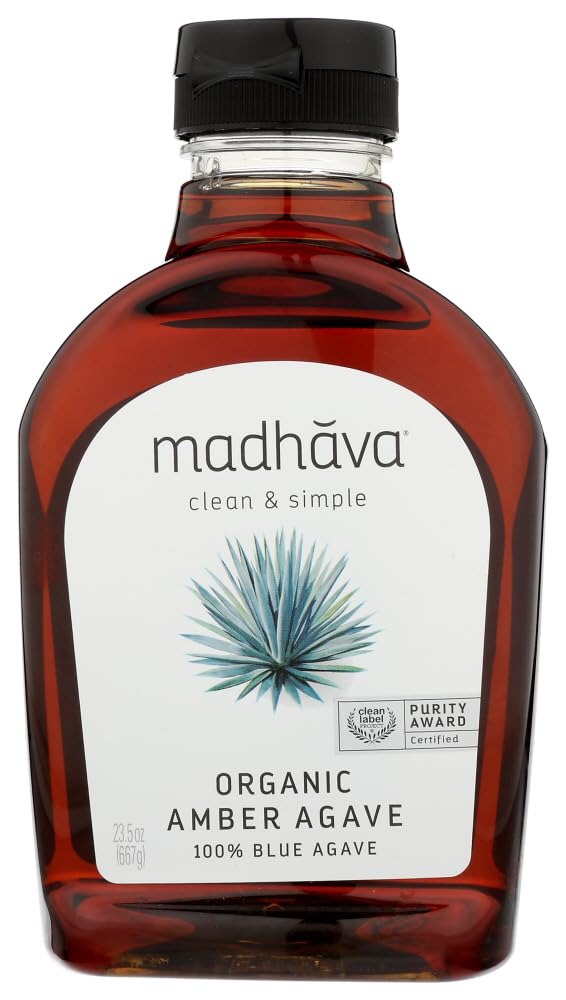
Item Name: Madhava Organic Agave Nectar Amber -- 23.5 fl oz
Bullet Point 1: 100% Pure Agave NectarMadhava's Agave Nectar has many fine qualities that make it ideal for all of your sweetening needs
Bullet Point 2: Madhava
Value: 1.0
Unit: Count

Price: 11.93